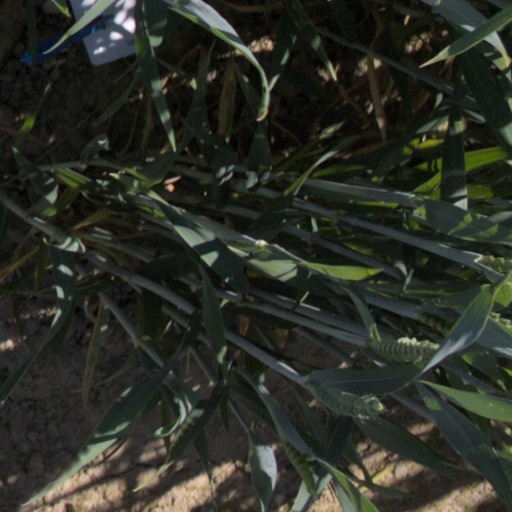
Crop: wheat